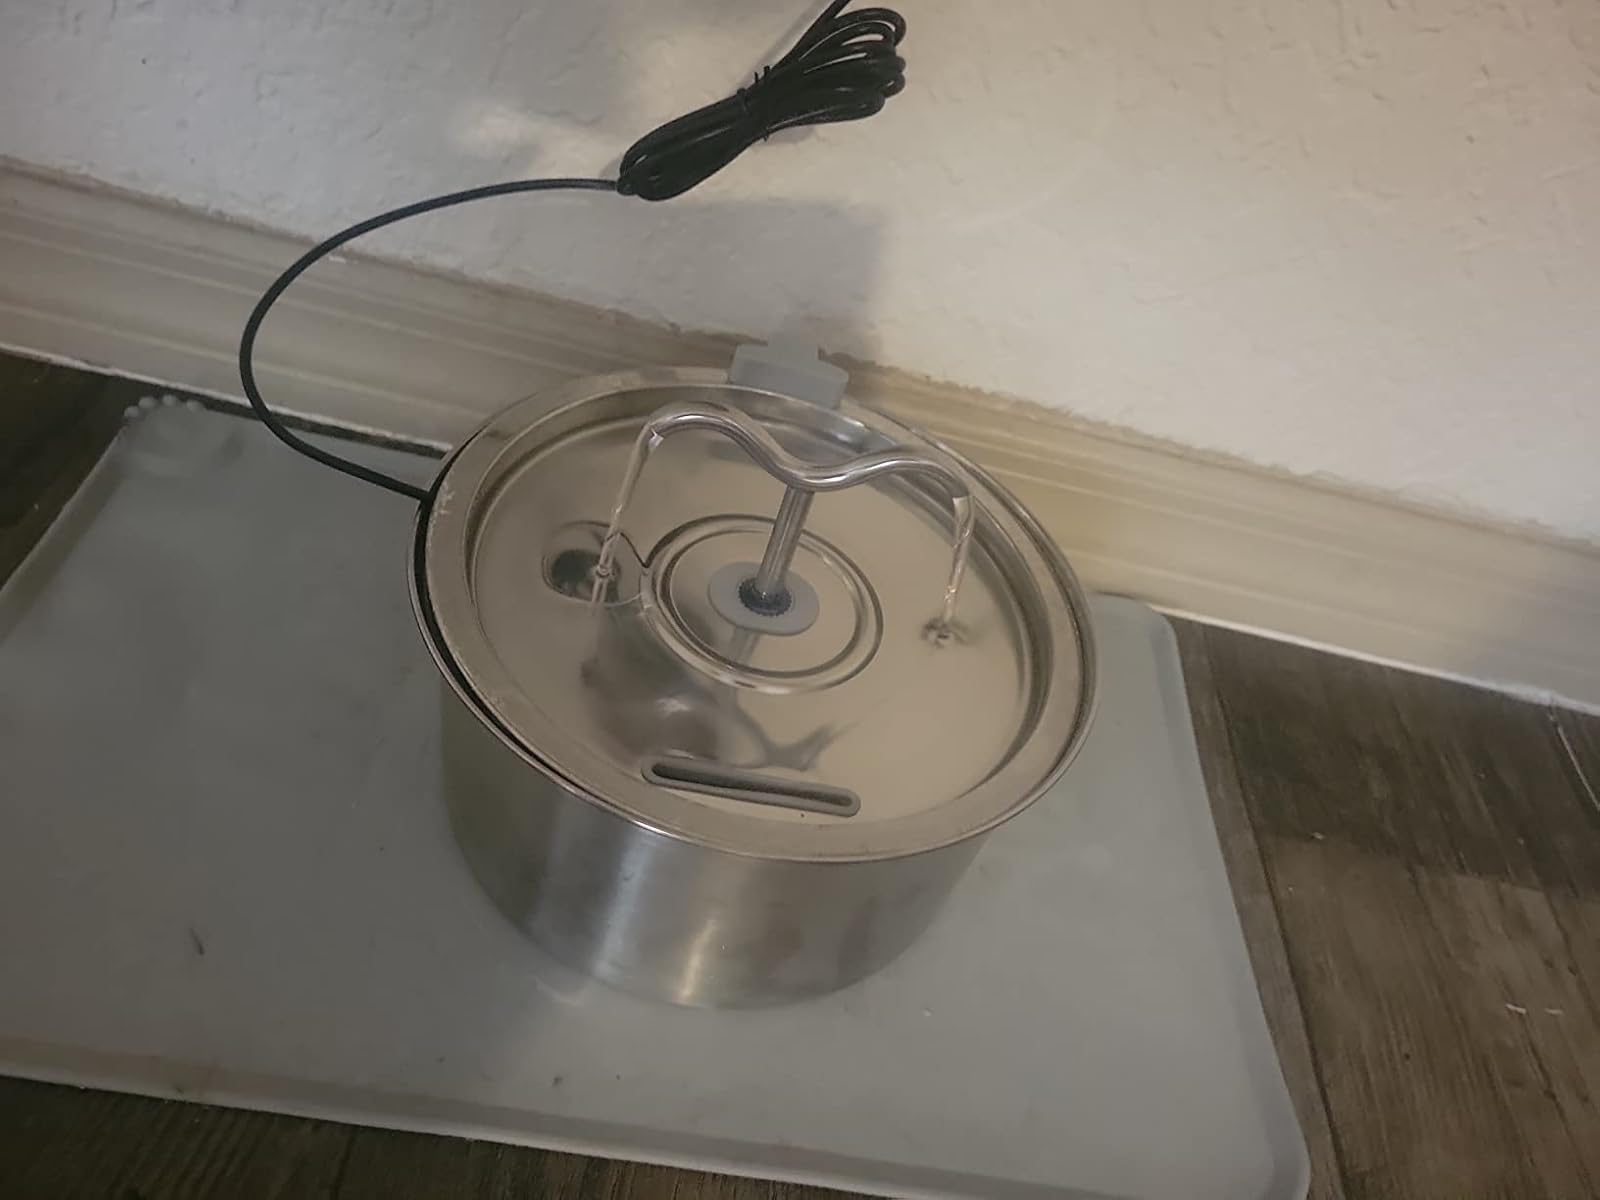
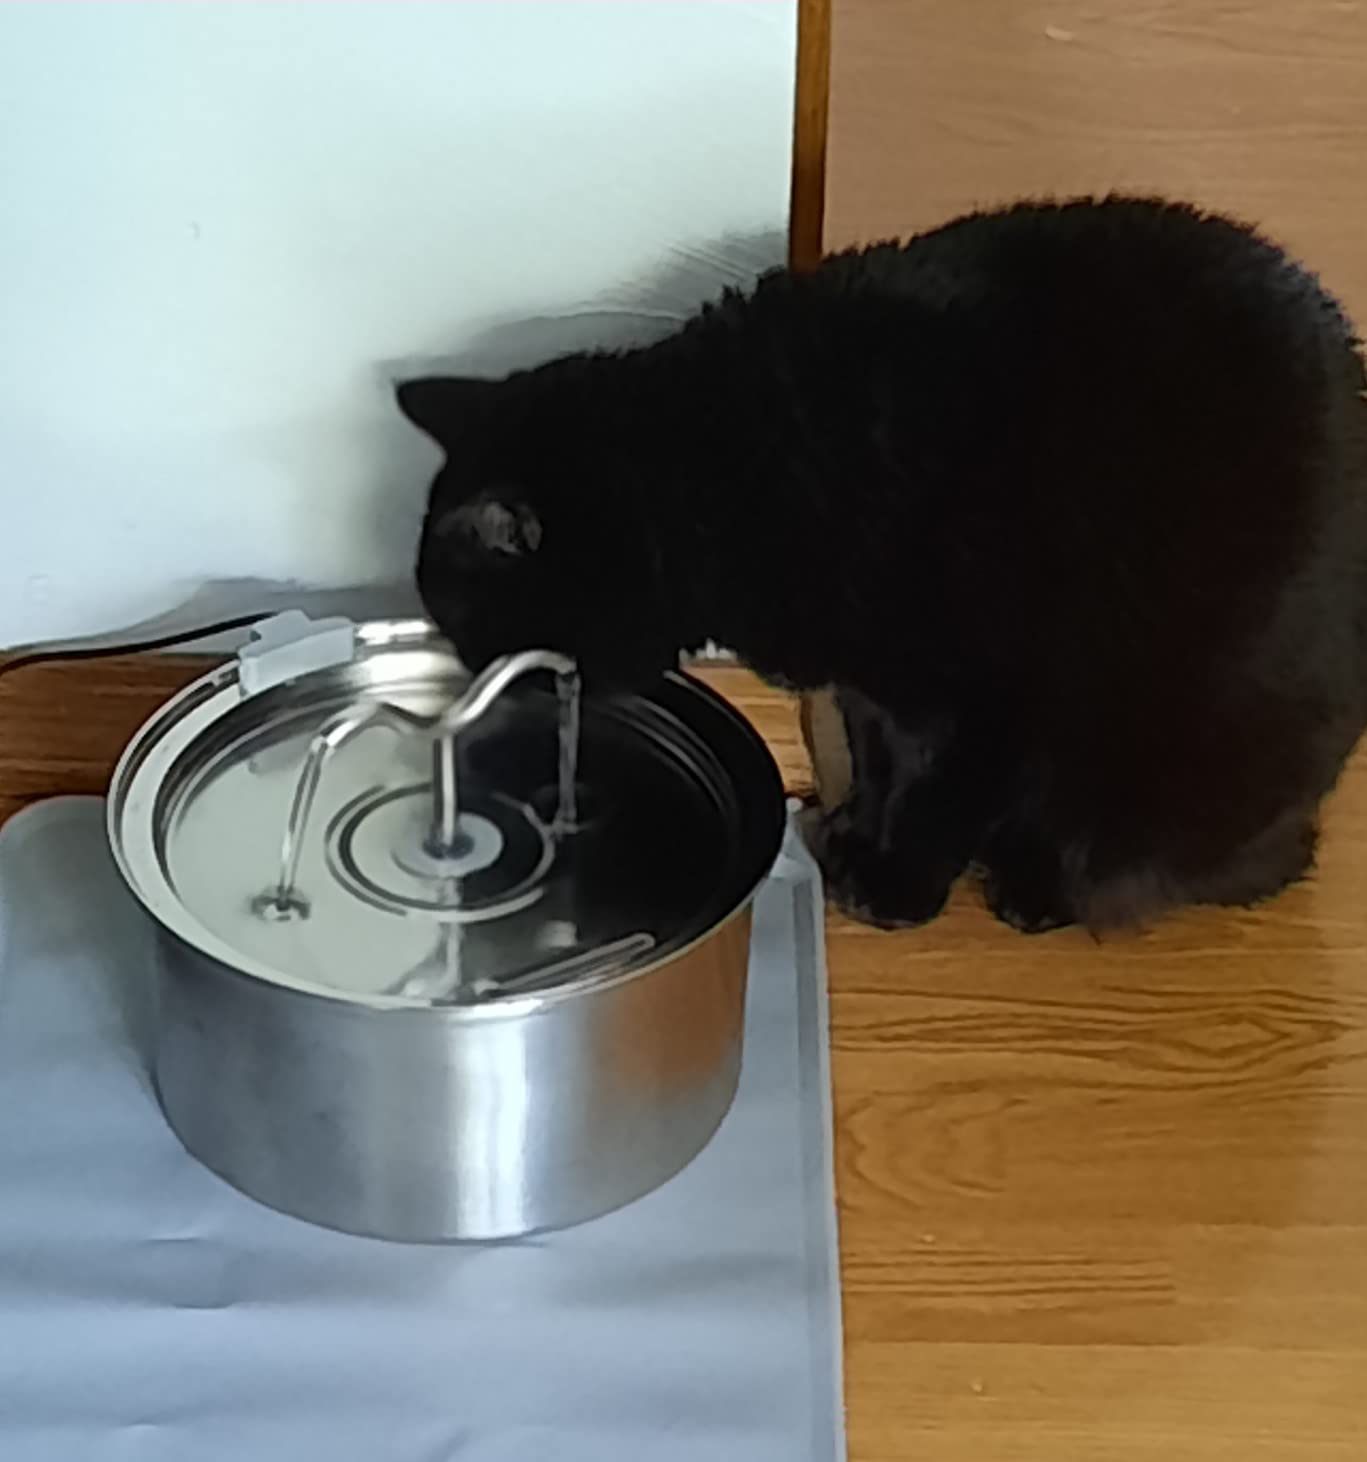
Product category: items_bowl
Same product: yes